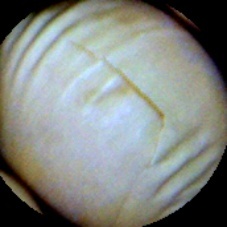
Label: Skin-damaged